Halikan

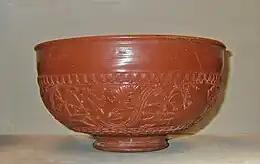
A bowl made in the technique of fine ceramics called "terra sigillata" (=sealed earth), similar to those excavated in Halikan

During further excavations some other finds were discovered, e. g. necropolis tumuli (burial mounds) along the ancient road that led to Halikan, a number of clay artifacts (plates, bowls, oil lamps, pots etc.), as well as several pottery kilns for items for everyday use. Artifacts belonging to the fine, luxurious ceramics of reddish color called terra sigillata (Lat. "terra sigillata"="sealed earth") were not made in Halican, but delivered from more distant areas of the Roman Empire (e. g. Apennine Peninsula and the province of Gaul - today's France). It was produced using a special technique from purified clay extracted from deposits rich in iron oxide.